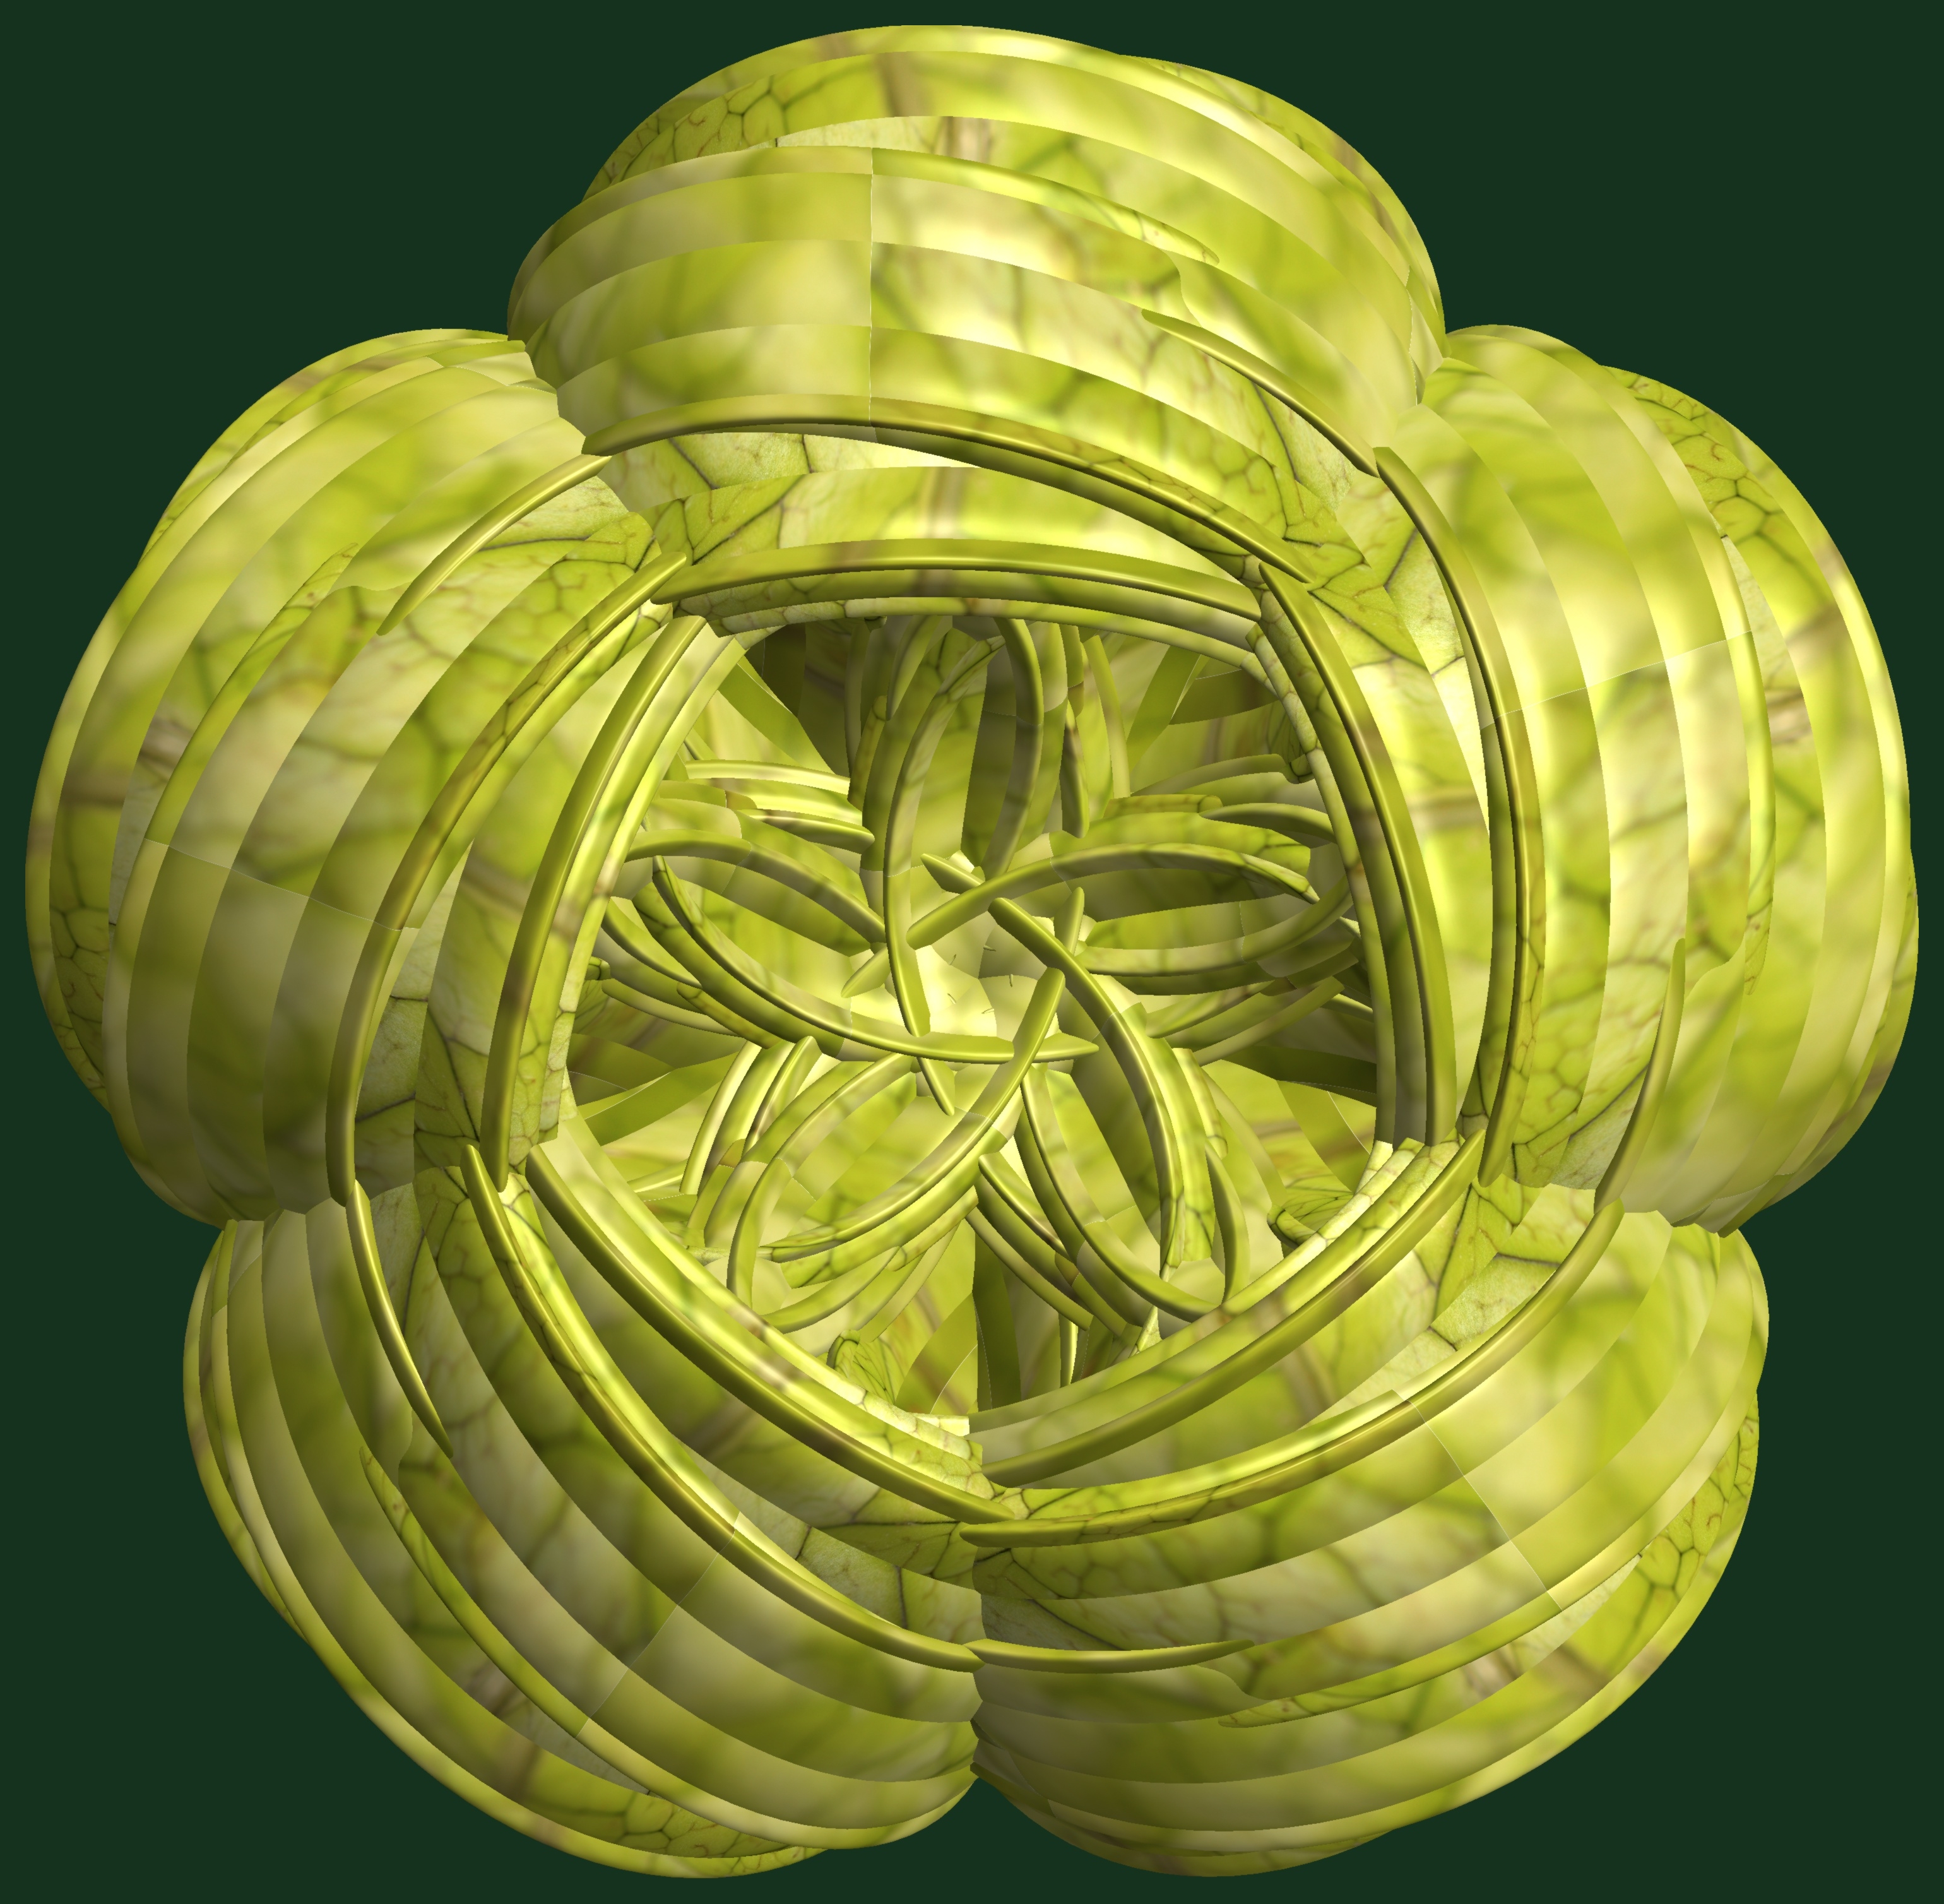
structure, texture, leaf, glass, pattern, green, produce, yellow, lighting, cool image, design, symmetry, 3d, graphic, knot, torus, mathematica, cg, parametricplot3d, code, program, algorithm, abstruct, mapping